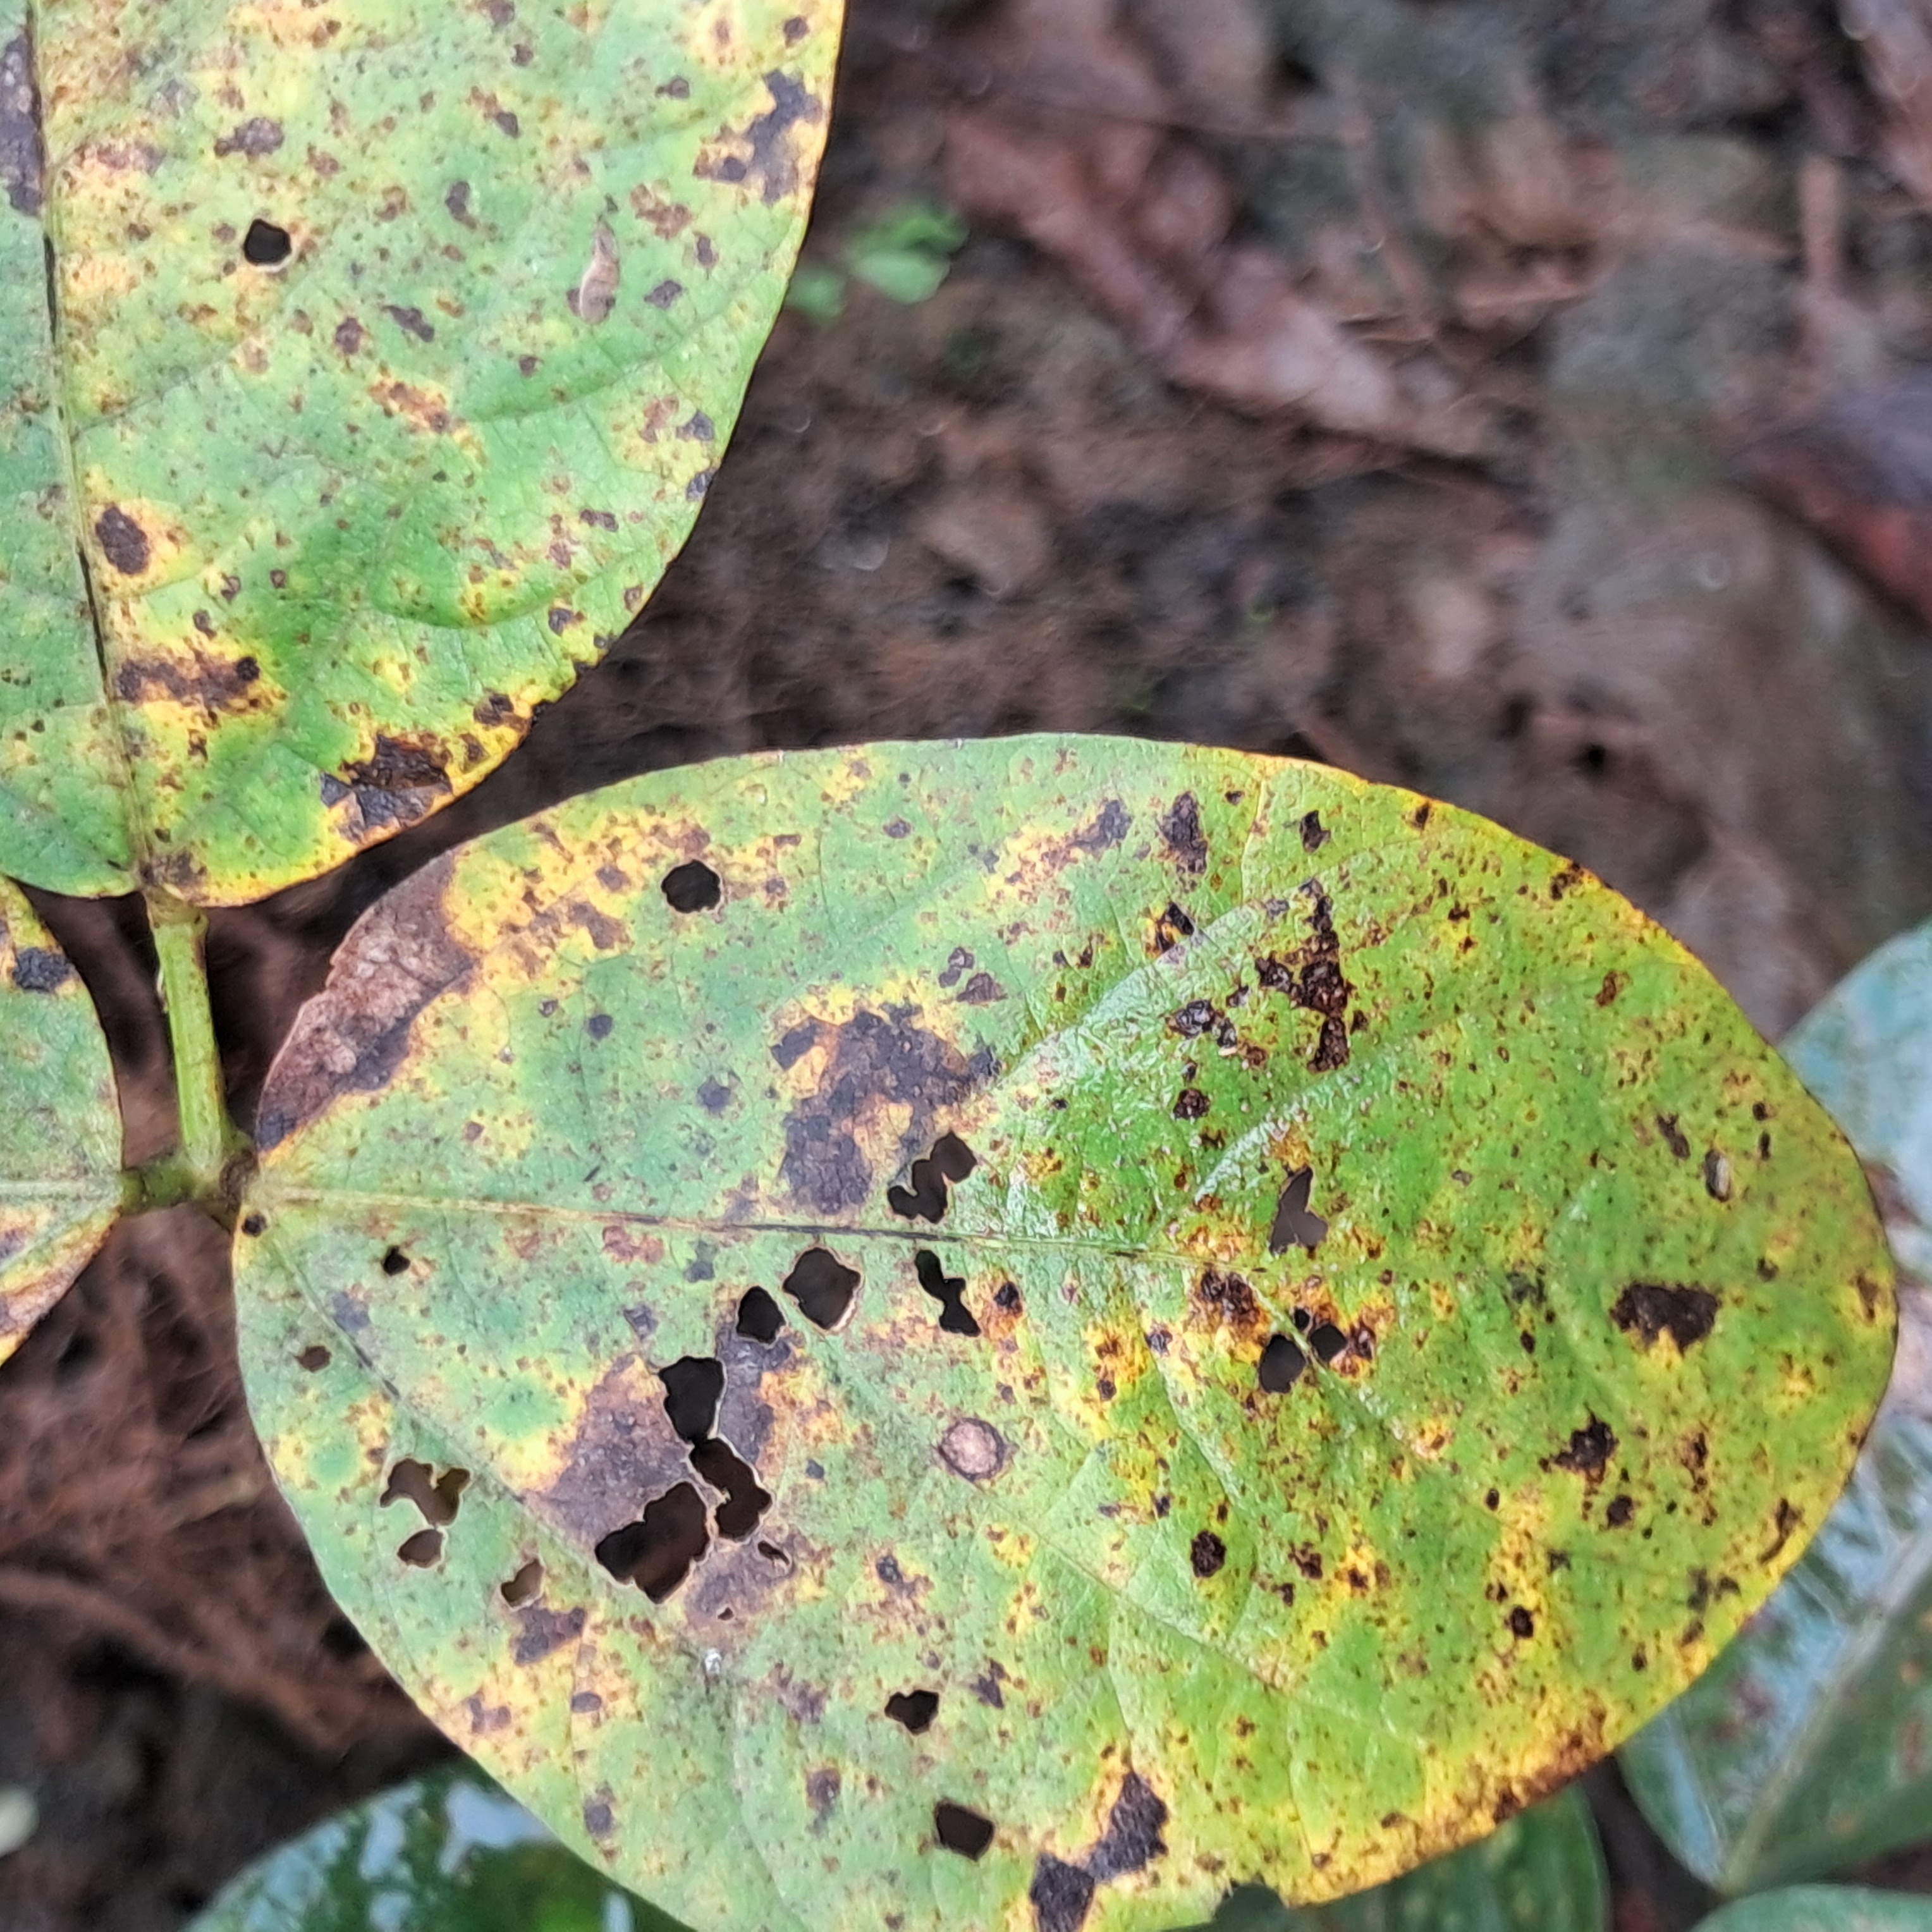
Label: Rust